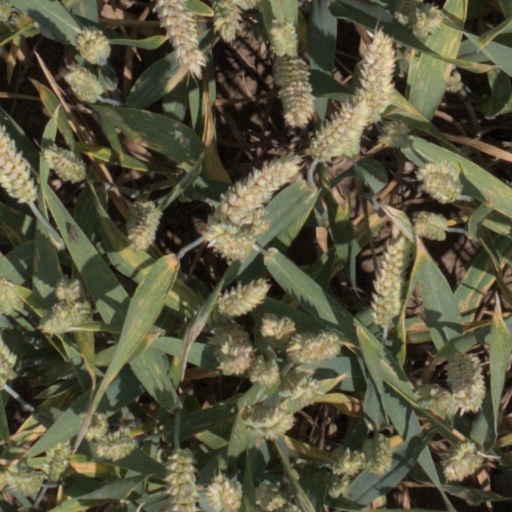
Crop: wheat